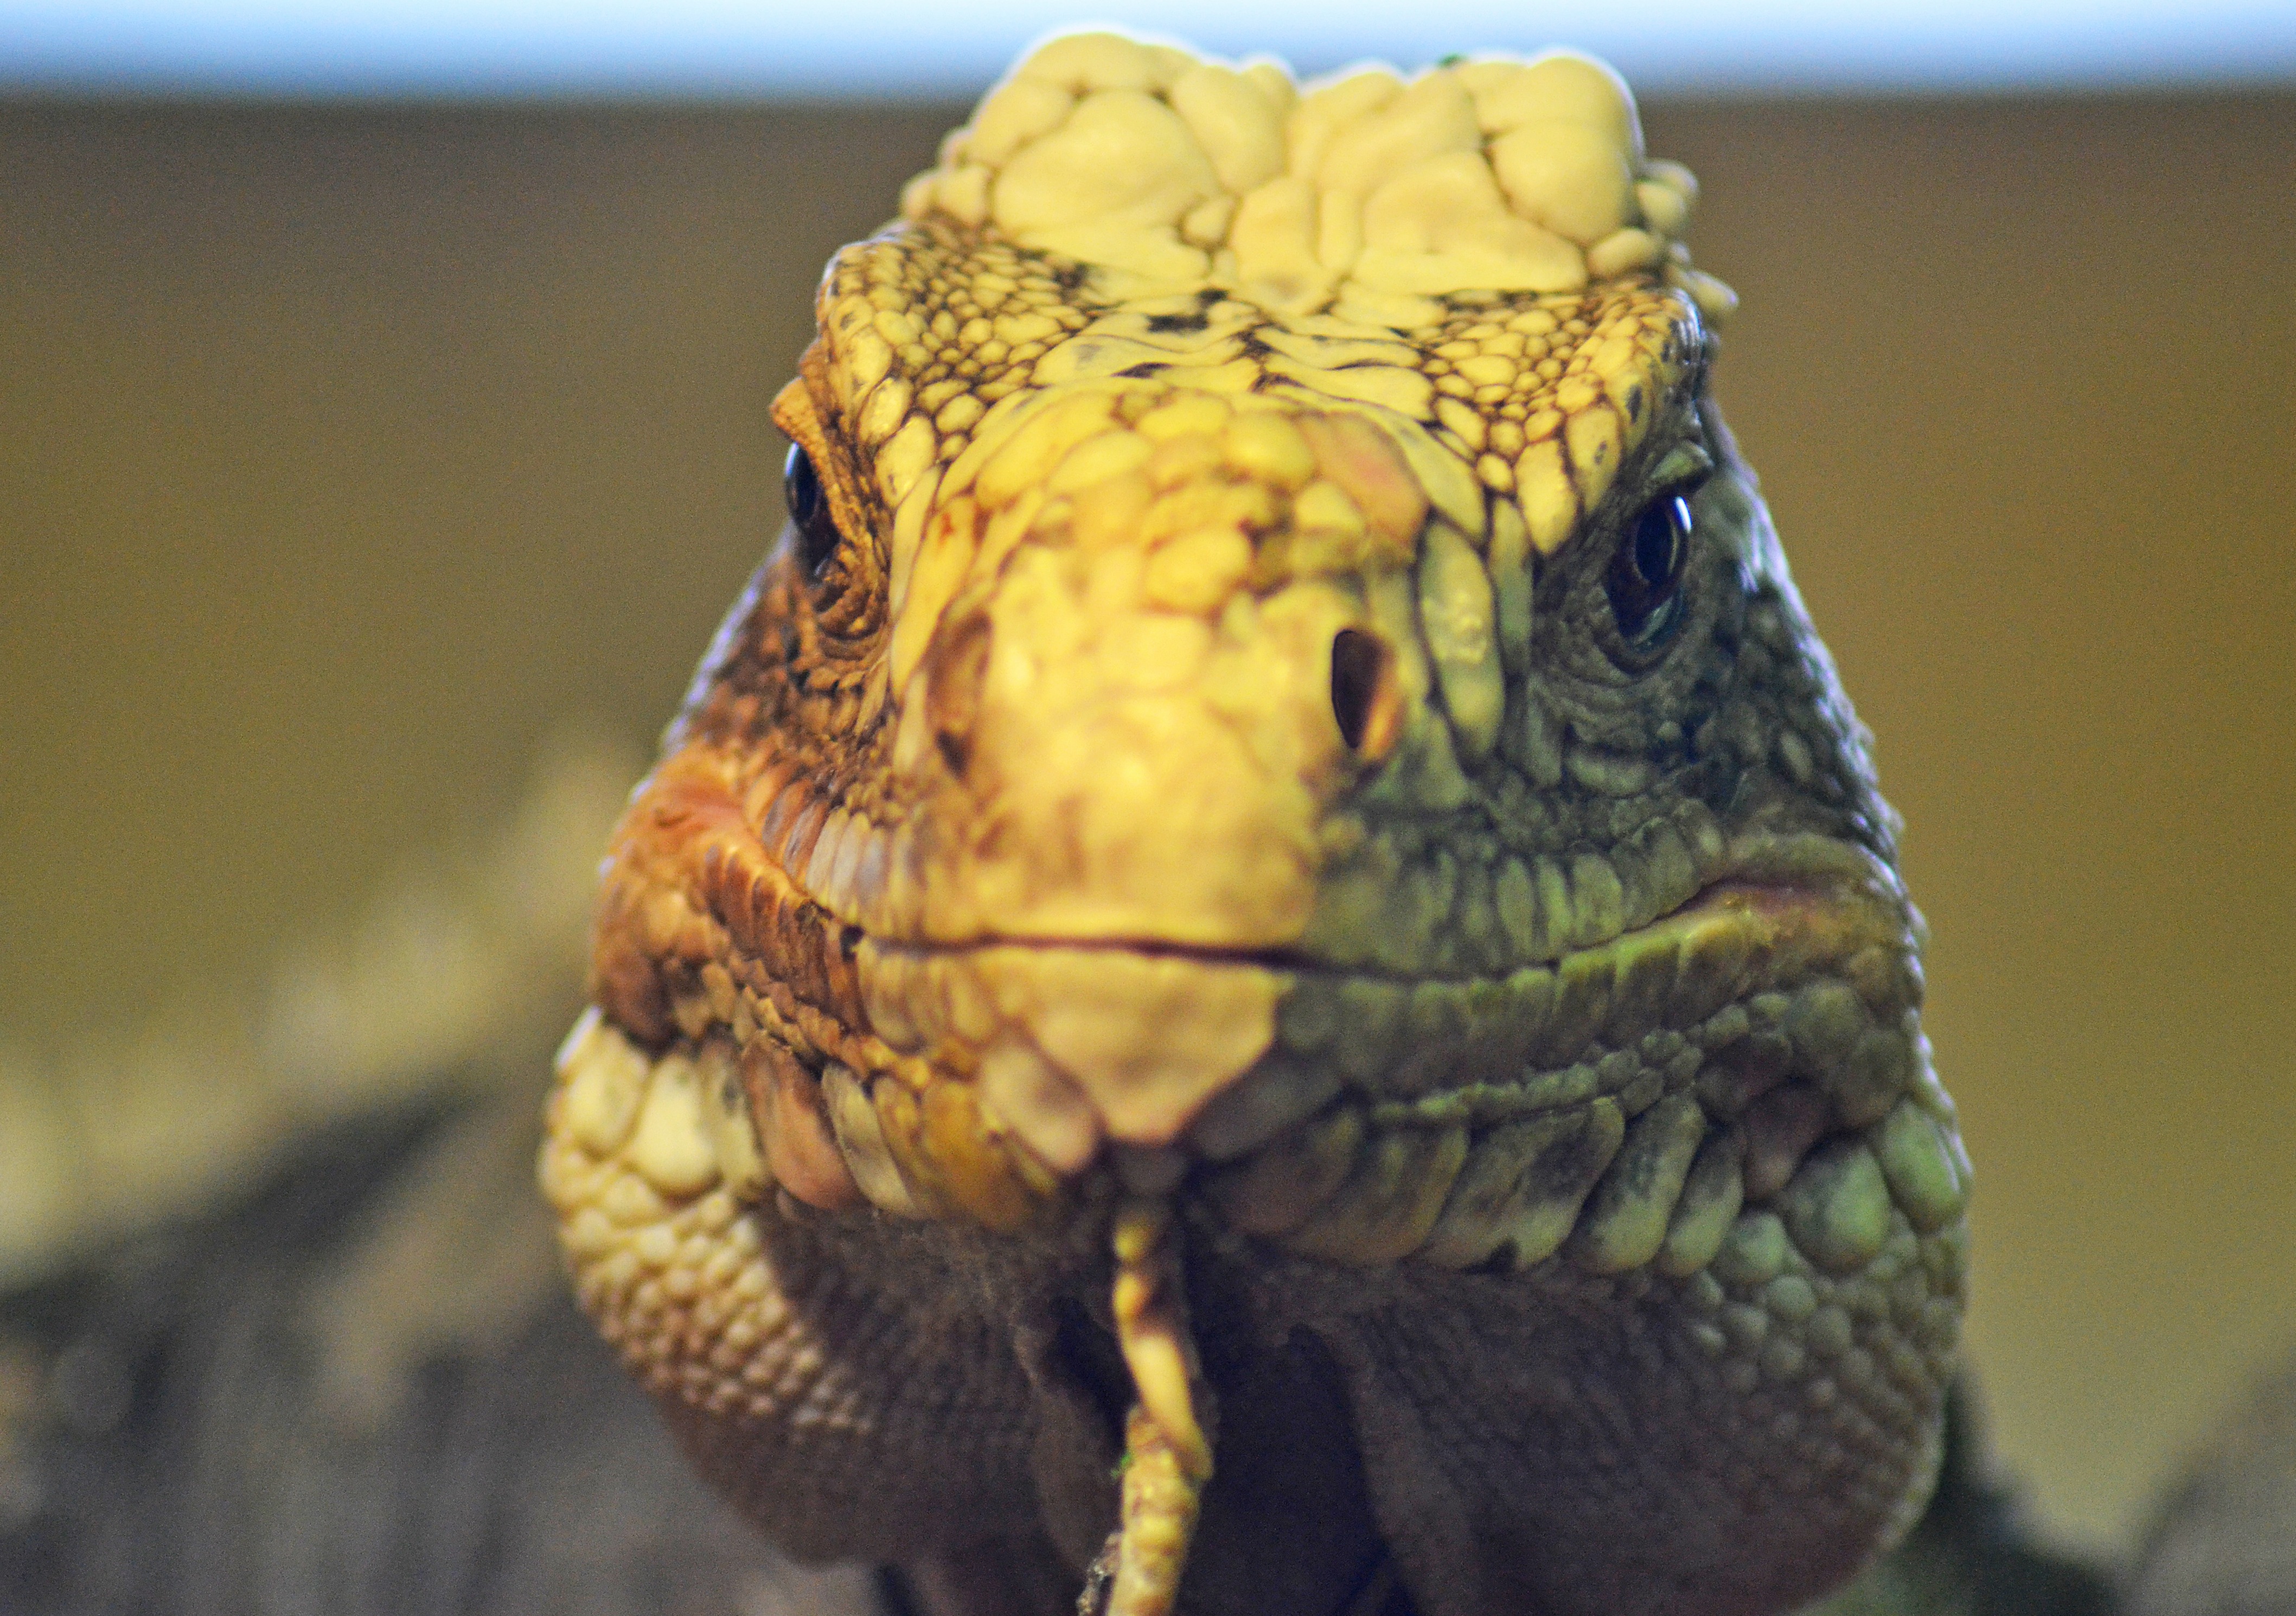
animal, wildlife, reptile, iguana, fauna, lizard, close up, head, vertebrate, detail, scaly, herbivore, adult, macro photography, agamidae, front view, cold blooded, scaled reptile, dewlap